Ojuelos de Jalisco

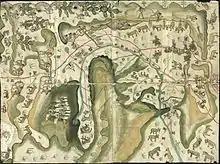
Oldest map of the North Central region of Mexico. 16th century. The original map is preserved in the National History Museum in Madrid, Spain

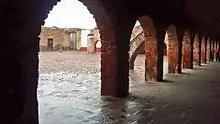
Overview of the Fort Ojuelos

The city was founded by Spanish conquistador Pedro Carrillo Davila in 1569, as a fortification or military garrison to protect travelers against the Chichimecas warriors. The fortification of Ojuelos was one of the seven ones built at the request of the Viceroy Martín Enriquez de Almanza in the important route Mexico-Zacatecas which later became the Camino Real de Tierra Adentro. The fortification in Ojuelos was the first being built and it is only one still in place. The decision to build the seven fortifications was made by Viceroy Enriquez de Almanza in response to deadly attacks made by Chichimecas commanded by their legendary leader Maxorro.